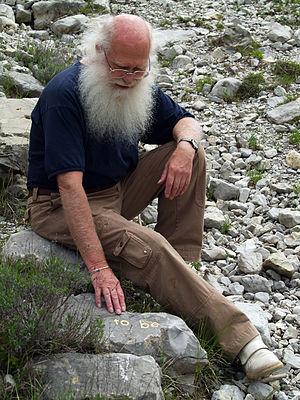
Projet traces.
Herman de Vries est un artiste néerlandais.